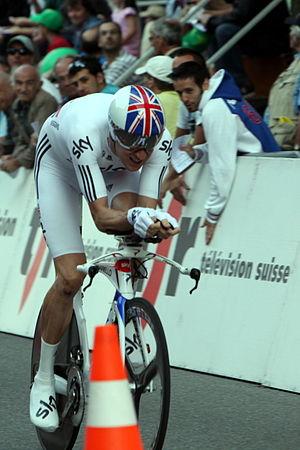
Sir Bradley Wiggins, est un coureur cycliste britannique né le 28 avril 1980 à Gand. Professionnel entre 2002 et 2016, il est spécialiste de la poursuite, a été champion olympique de poursuite individuelle en 2004 et 2008 et de poursuite par équipes en 2008 et 2016, et champion du monde de poursuite individuelle en 2003, 2007 et 2008, par équipes en 2007 et 2008, et de l'américaine en 2008. Il se consacre davantage au cyclisme sur route à partir de 2009. Troisième du Tour de France cette année-là, il a remporté le Critérium du Dauphiné en 2011 et 2012, Paris-Nice en 2012, le Tour de Romandie en 2012 et s'est classé deuxième du Tour d'Espagne 2011. Le 22 juillet 2012, il devient le premier Britannique vainqueur d'un Tour de France, devant son coéquipier et compatriote Christopher Froome. Il devient champion olympique du contre-la-montre un mois plus tard à Londres et champion du monde de la spécialité en 2014. Entre juin 2015 et avril 2019, il est détenteur du record de l'heure, en ayant parcouru 54,526 km. Son père est le coureur cycliste Gary Wiggins. Il annonce sa retraite sportive le 28 décembre 2016. Il essaie par la suite sans succès une reconversion en aviron.